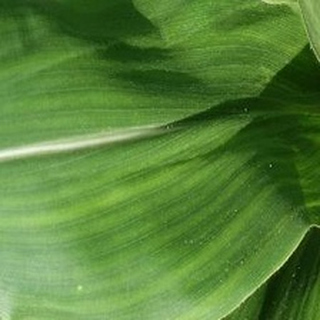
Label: healthy_corn